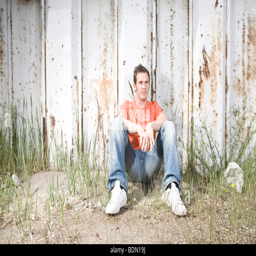
young man sitting in front of a wall